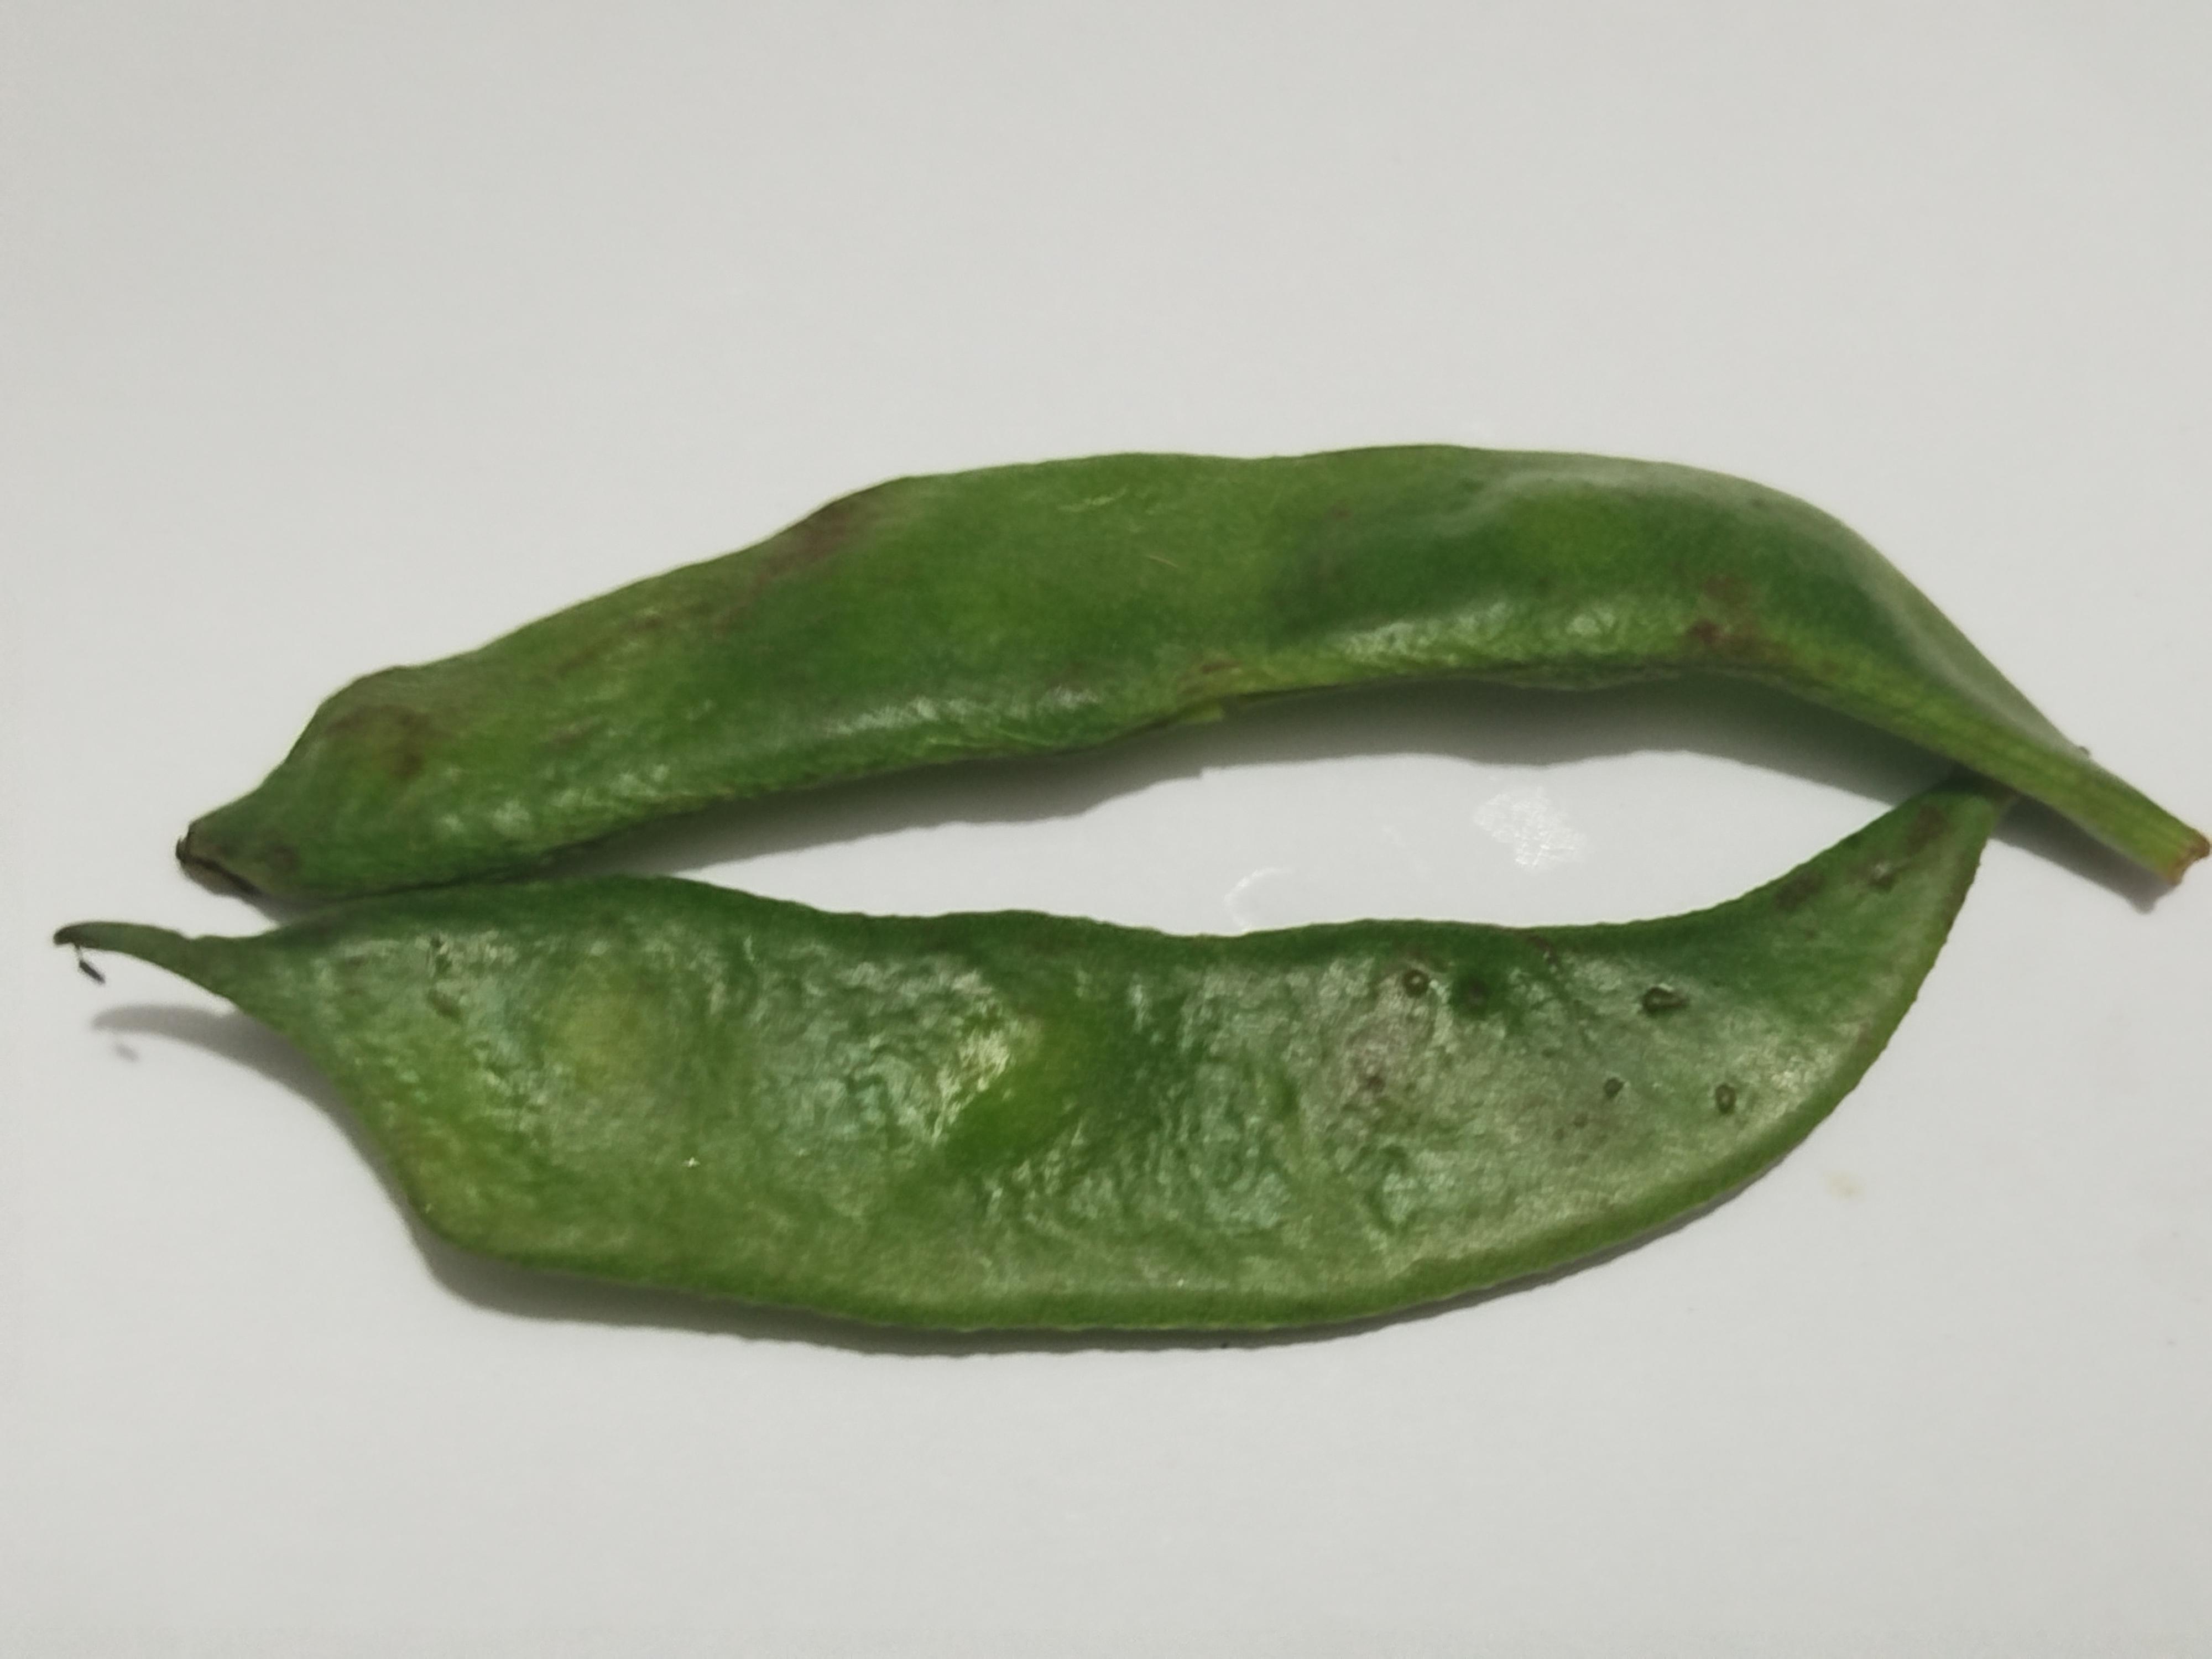
Label: Bean